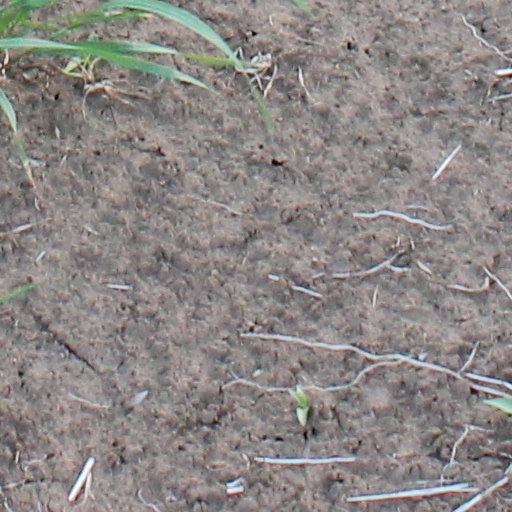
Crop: wheat